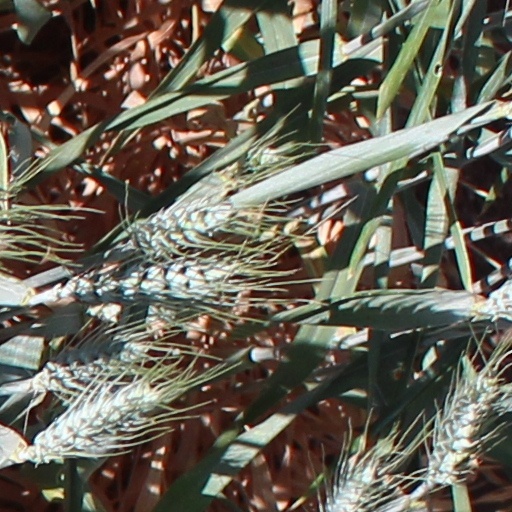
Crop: wheat